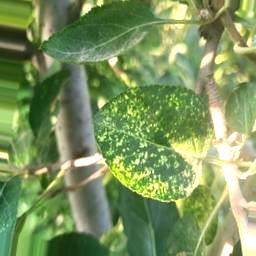
Label: Apple_Mosaic